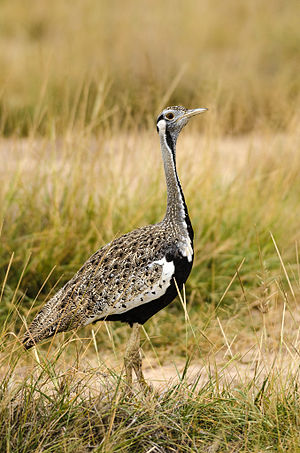
Sortbuget trappe
Sortbuget trappe er en fugleart, der lever i det subsahariske Afrika.